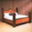
Label: bed